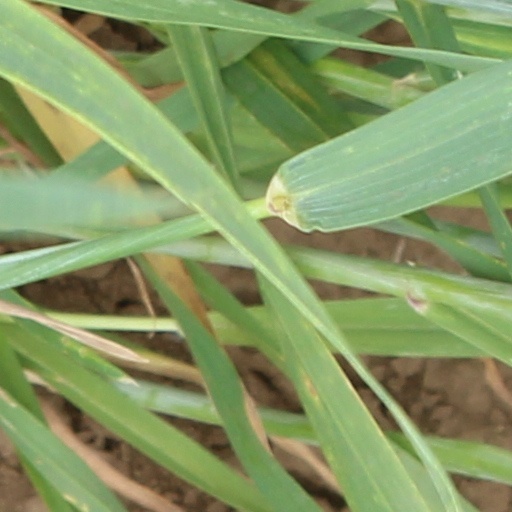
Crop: wheat